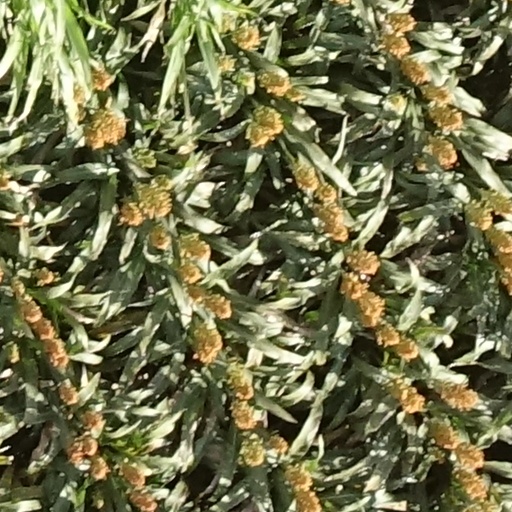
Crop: sorghum